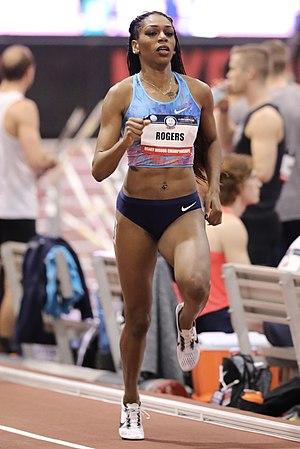
Raevyn Rogers est une athlète américaine, spécialiste du 800 mètres.